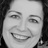
Emotion: happy